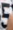
Number: 5